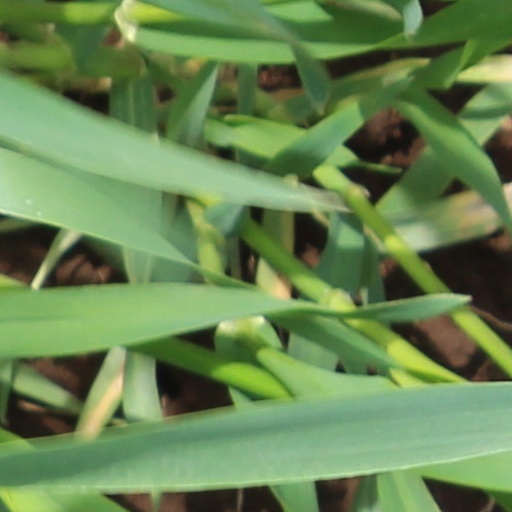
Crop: wheat